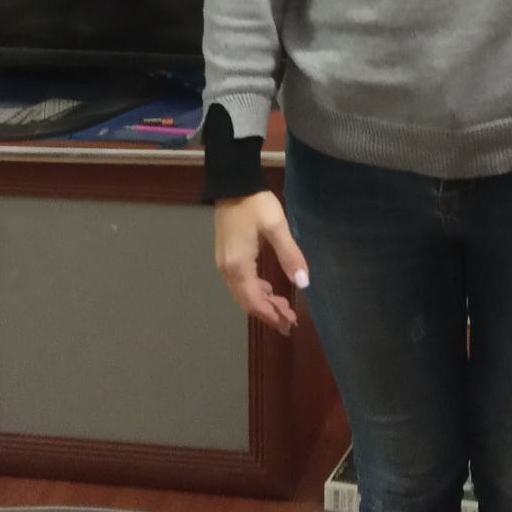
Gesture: no_gesture